Stones of Scotland

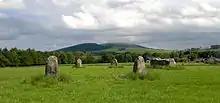
Rothiemay Stone Circle

The Muckle or Hare stone is a glacial erratic boulder previously located in a nearby field and moved to the centre of Monkton, near Prestwick, in 2000. A number of tales of witchcraft and evil spirits are associated with it.